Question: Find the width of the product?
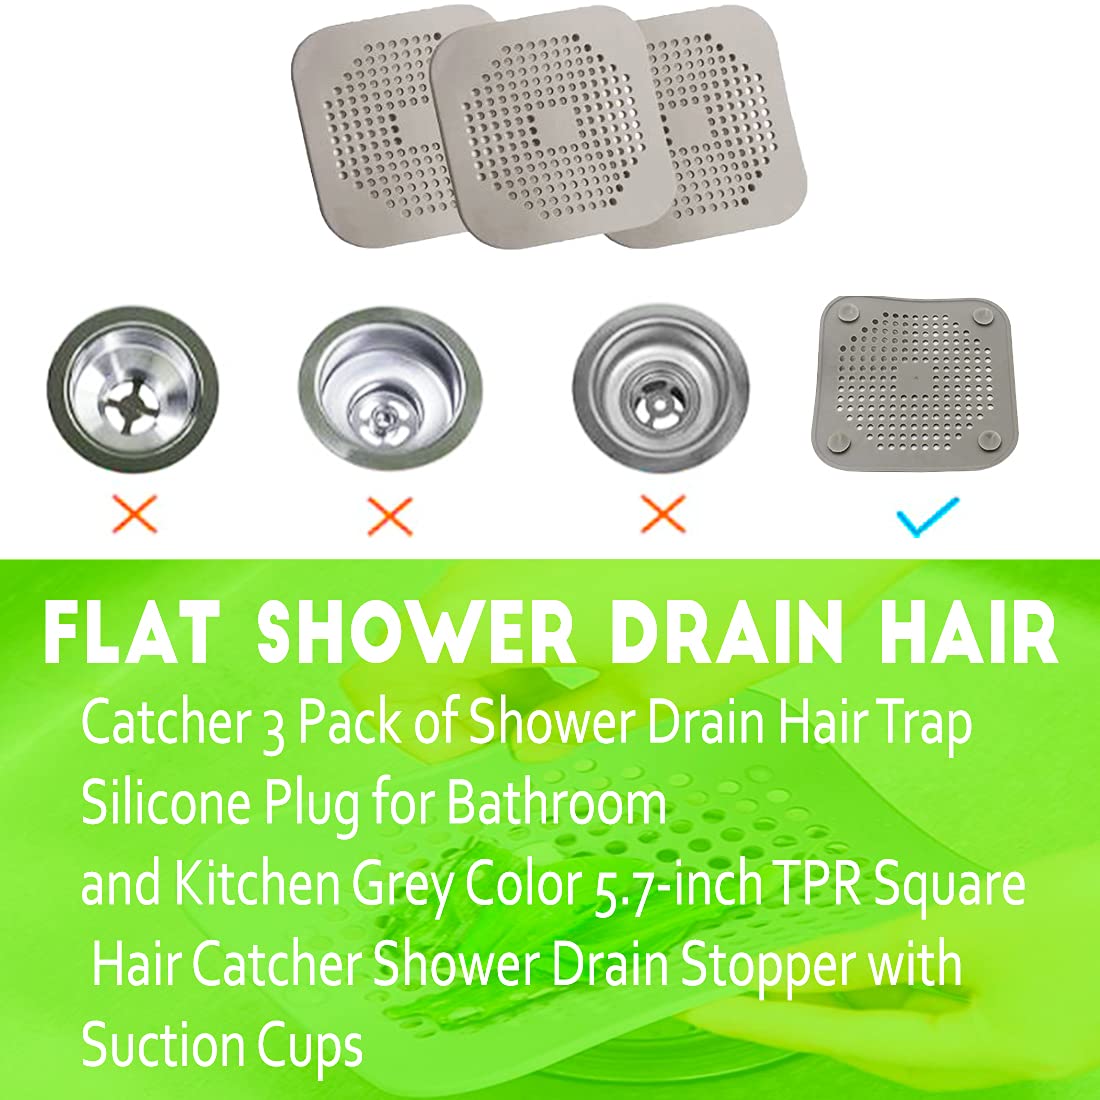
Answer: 5.7 inch